Andries Cornelis Lens

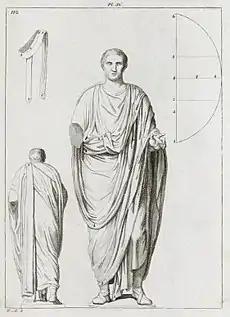
Plate 36 of "Le Costume de Plusieurs Peuples de L'Antiquité"

Lens tried to introduce reforms at the Antwerp Academy aimed at emphasizing the study after models from the Antique. His proposals met with resistance from his fellow directors. Like his father, Lens came into conflict with the Guild of Saint Luke. He regarded the Guild as an obstacle to the development of the artist and pleaded for the liberation of the artist from the guild system which made it a condition to practice art in any city in Flanders that the artist be a member of the local guild. When his young brother Jacob was denied a first prize in a local drawing competition, he took the matter very personally. He sent an anonymous letter to Prince Charles Alexander of Lorraine at the court of Brussels pleading for the removal of the Guild's authority over Antwerp's artists and placing that authority in the hands of the Academy, which would determine the fitness of an artist to practise. As a court painter himself, Lens was in fact not subject to the Guild restrictions. He argued that the mixing of the painters with the craftsmen in the Guild was an unnecessary burden on the painters. The Prince sent the anonymous letter on to the Antwerp city government, which in turn sought the advice of the Academy. The Guild opposed any reform to the current system. Lens visited the Prince to plead his case in person. He prevailed in the end and the empress Maria Theresa issued on 20 March 1773 an order that liberated the painters, sculptors and engravers from the guild requirements. The measure increased the prestige of Lens who obtained various commissions to produce altar pieces.